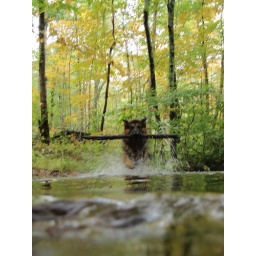
dog in the water